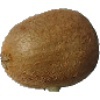
Label: Kiwi 1